Leibethra

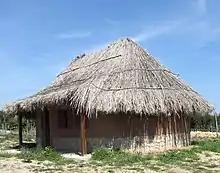
The Oval Shaped House

The circular route starts at the ground plan of a house that dates back to the Mycenaean era. It was discovered in the course of road construction near Platamon.